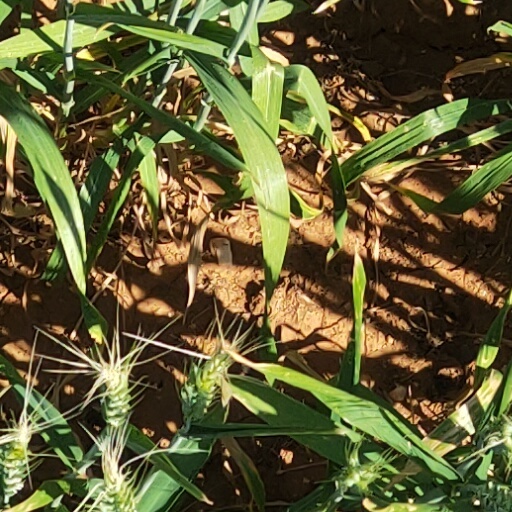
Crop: wheat